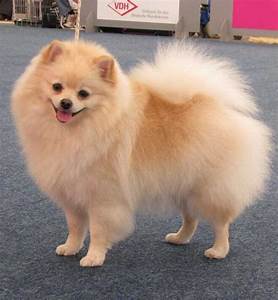
Label: dog